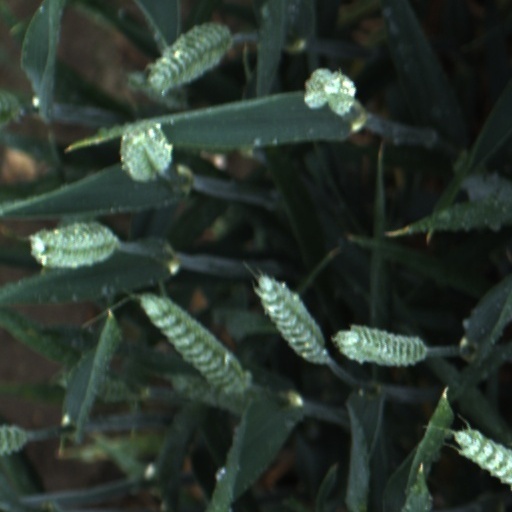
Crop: wheat